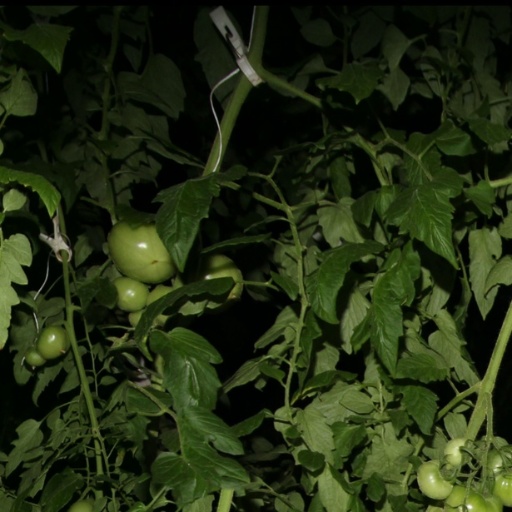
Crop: tomato